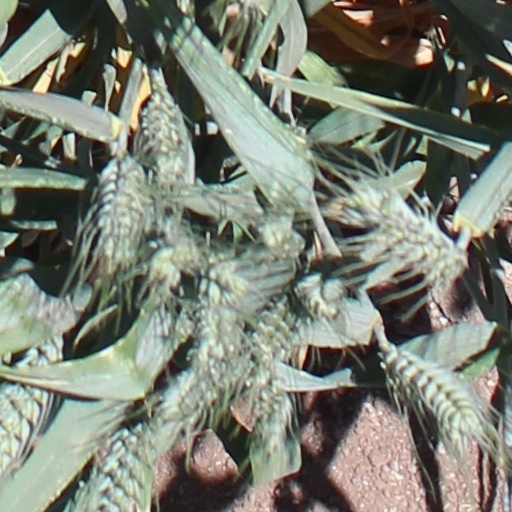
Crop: wheat